Thomas Rutter

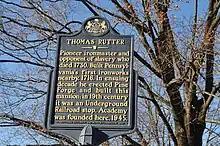
Pennsylvania state historical marker for Thomas Rutter

Born in 1660, Rutter was a Quaker blacksmith who immigrated from England to southeastern Pennsylvania as a young man. He married Rebecca Staples at the Pennsbury Friends Meetinghouse on October 11, 1685, and acquired property near William Penn's Pennsbury Manor in Bristol Township. By January 1702, he had acquired over seven hundred acres with the goal of mining the soil for iron ore, though the venture failed.